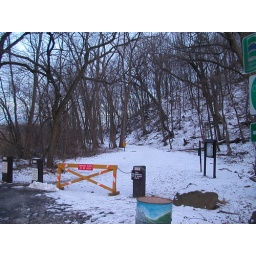
entrance to fire road around base of Tallman Mtn - leads to park swimming pool